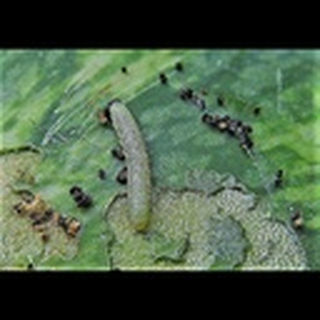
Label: cotton_army_worm